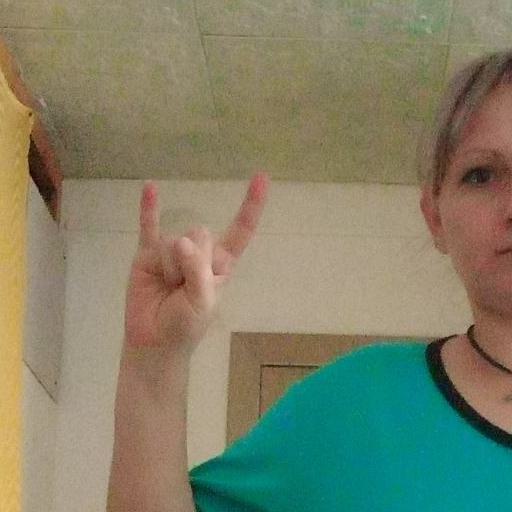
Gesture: rock